2026 Fiesta Bowl

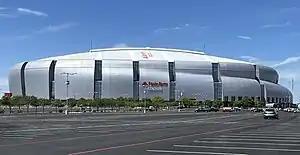
State Farm Stadium in Glendale, Arizona, will host the Fiesta Bowl.

The 2026 Fiesta Bowl is a college football bowl game that is scheduled to be played on January 8, 2026, at State Farm Stadium in Glendale, Arizona. The 55th annual Fiesta Bowl will be one of the college football playoff semifinals game and will feature two of the playoff teams. The game is scheduled to begin at 5:30 p.m. MST and will air on ESPN. The Fiesta Bowl will be one of the 2025–26 bowl games. The bowl game will be sponsored by vacation rental marketplace Vrbo, the game will be officially known as the Vrbo Fiesta Bowl.